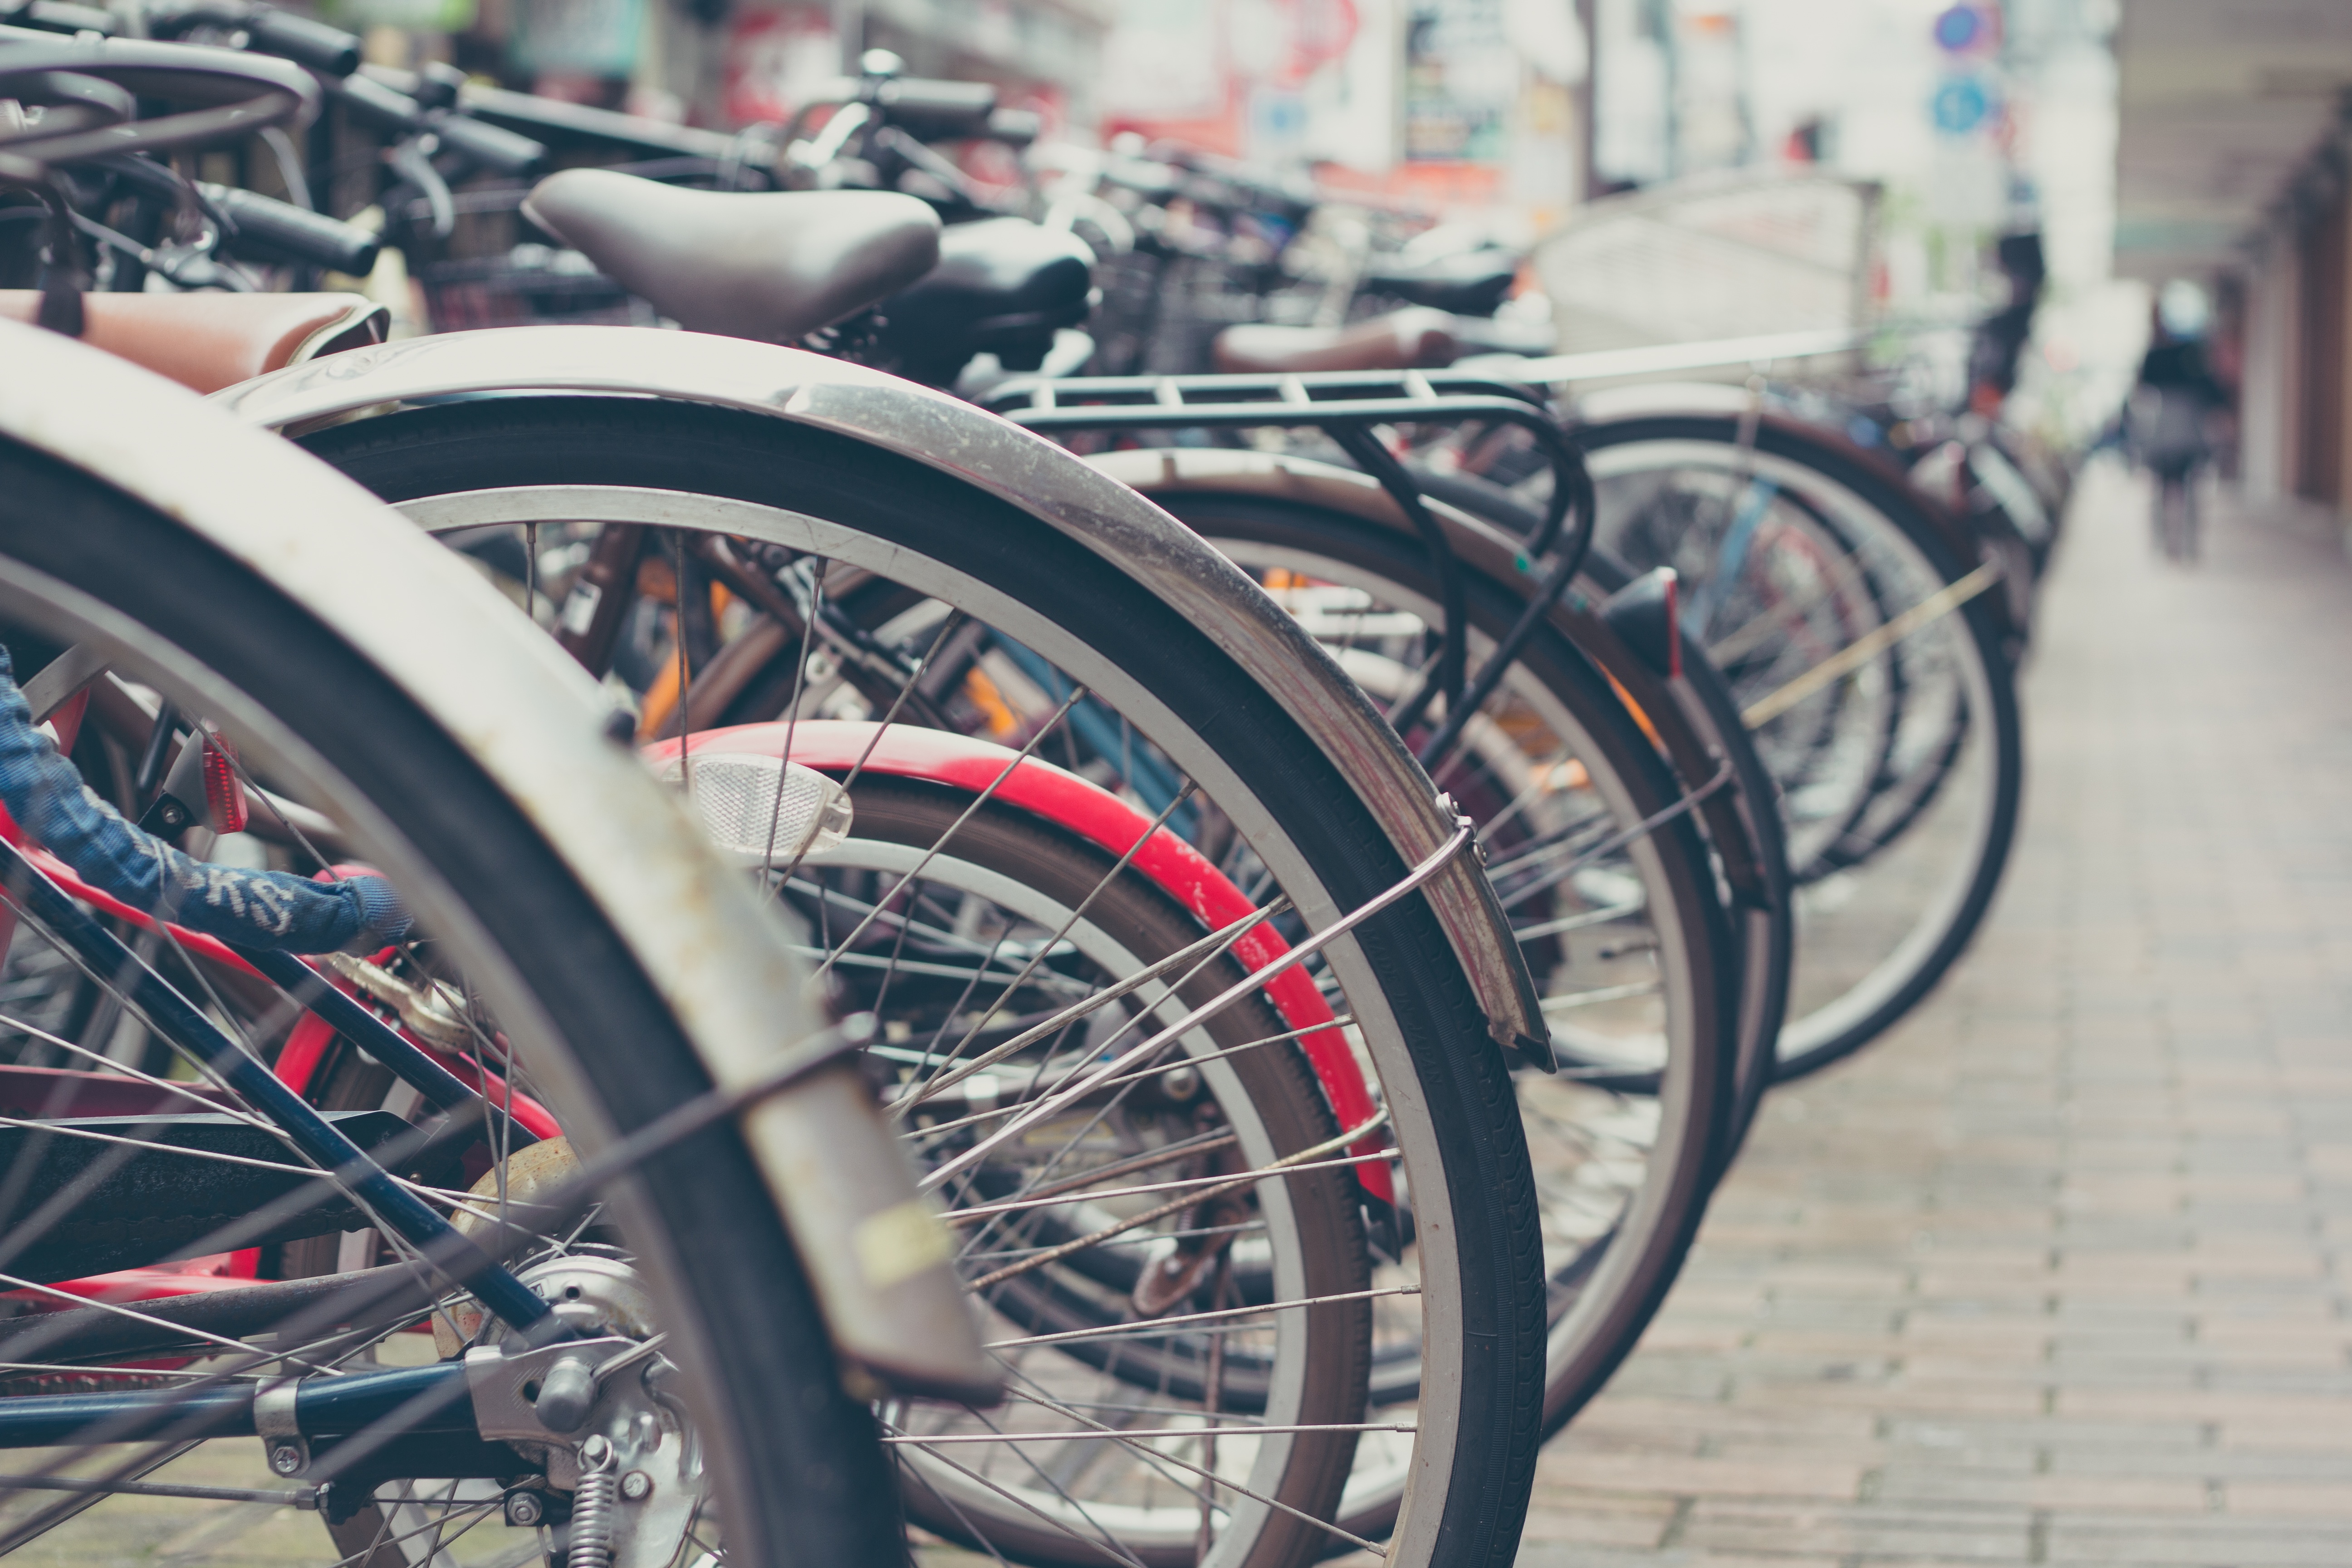
wheel, bicycle, vehicle, motorcycle, sports equipment, land vehicle